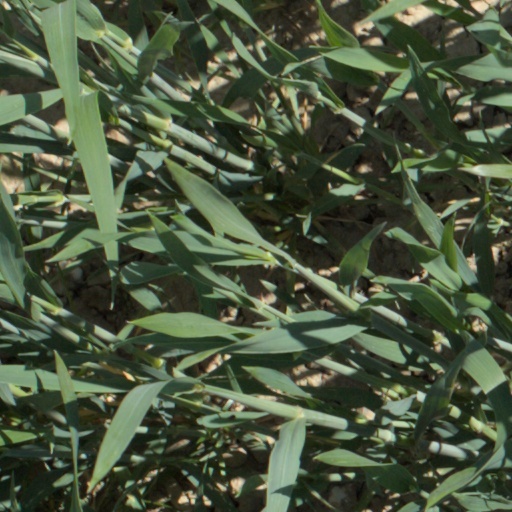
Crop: wheat